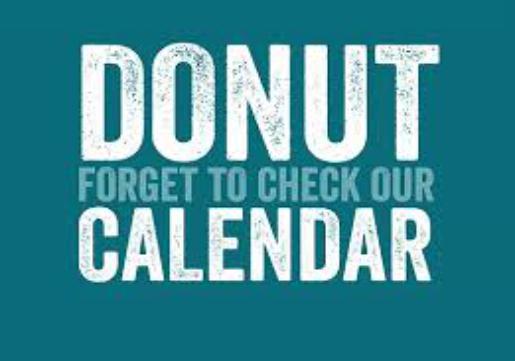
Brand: Baker's Dozen Donuts
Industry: Food